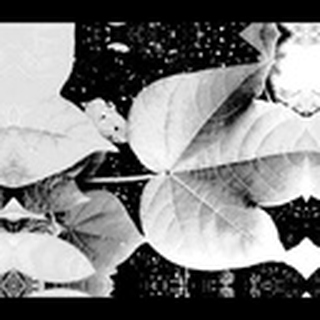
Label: healthy_cotton